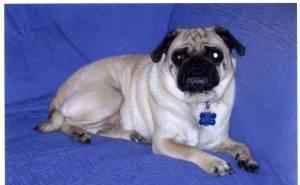
pug